Parson Brownlow

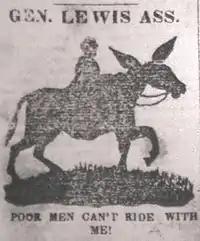
Ad in an 1848 issue of the "Jonesborough Whig", attacking presidential candidate Lewis Cass

What made the Parson stand out was, more than anything else, his vitriolic tongue and pen. Over the course of his long career, he took up many causes. These included not only Methodism, Whiggery, and the Union, but also temperance, Know-Nothingism, and slavery. His favorite method of promoting those causes was to chastise and ridicule his opponents, and few men could do so with as much venomous wit as he. Baptists, Presbyterians, Catholics, Mormons, Democrats, Republicans, secessionists, drunks, immigrants, and abolitionists—all were at one time or another on the receiving end of Brownlow's merciless broadsides. Not surprisingly, he made many enemies. A number of them replied in kind; some tried to kill him.